Dovecote

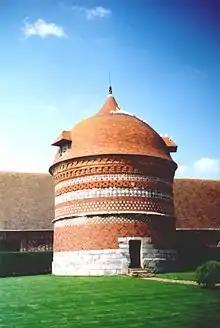
Colombier at Manoir d'Ango near Dieppe

Dotted with wooden pegs and hundreds of holes, the towers provided shelter and breeding areas for the birds to nest and raise their young in a mostly harsh desert environment. In Saudi Arabia, fourteen towers were spotted in 2020 and were the oldest seen in the Middle Eastern country. They have often been spotted in Iran, Egypt, and Qatar, where they have a lengthy history dating back to the 13th century. Dovecotes are also prevalent in ancient Iran and Anatolia. Pigeons were found in human settlements in Egypt and the Middle East since the dawn of agriculture, probably attracted to seeds people planted for their crops.